Pindorama (film)

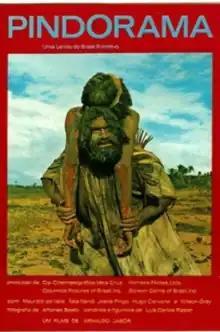
Film poster

Pindorama is a 1970 Brazilian drama film directed and co-written by Arnaldo Jabor. It was entered into the 1971 Cannes Film Festival.